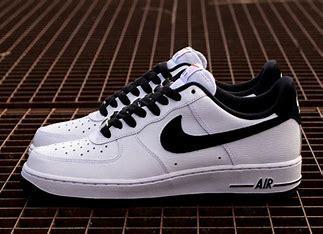
Brand: Nike
Model: Air Force 1 07